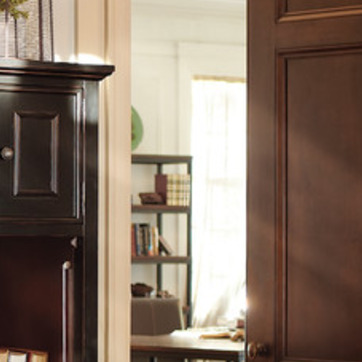
Material: paper